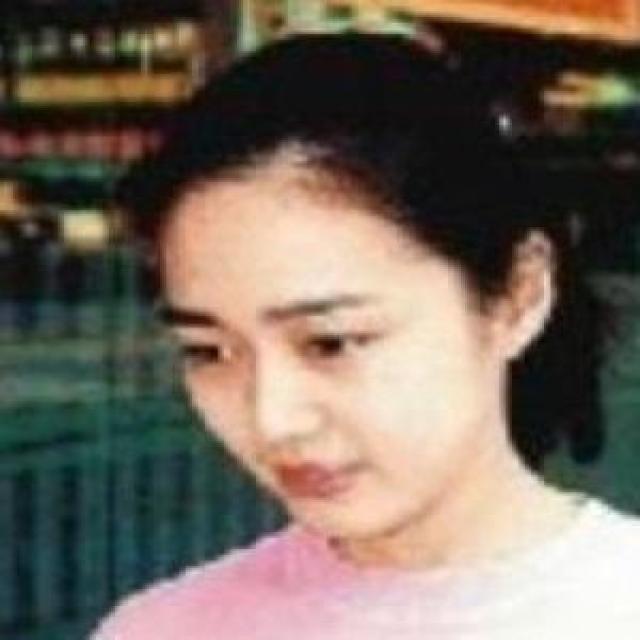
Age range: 21-44